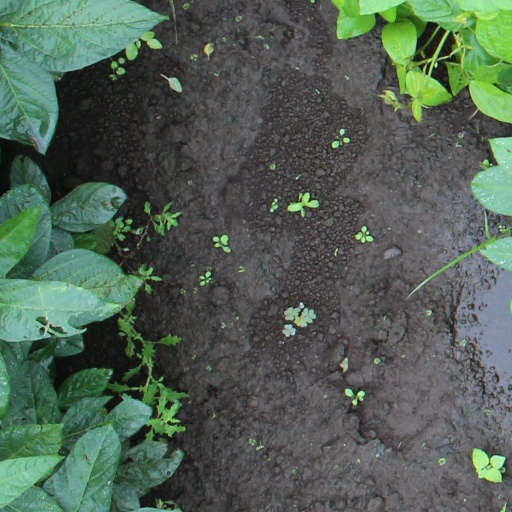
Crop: soybean